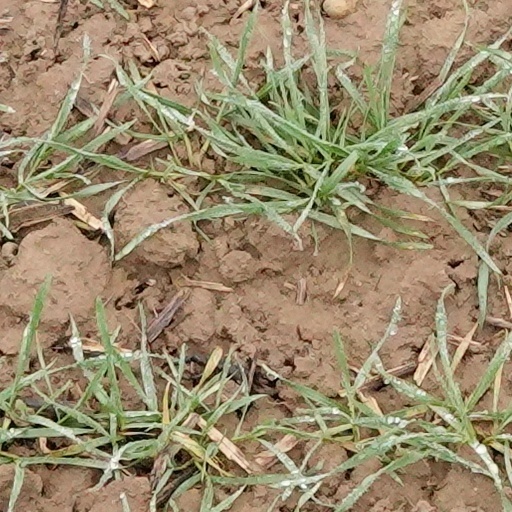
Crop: wheat